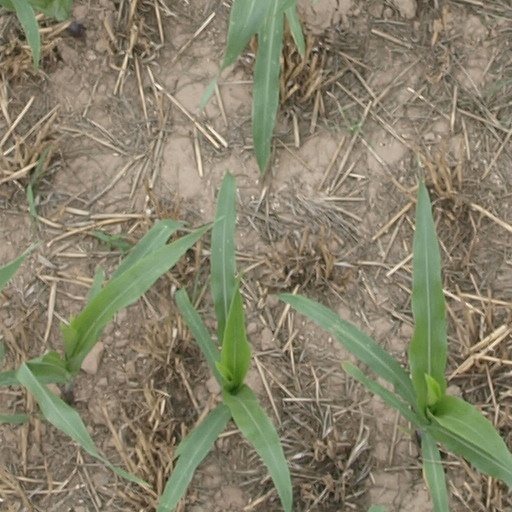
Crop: maize; corn